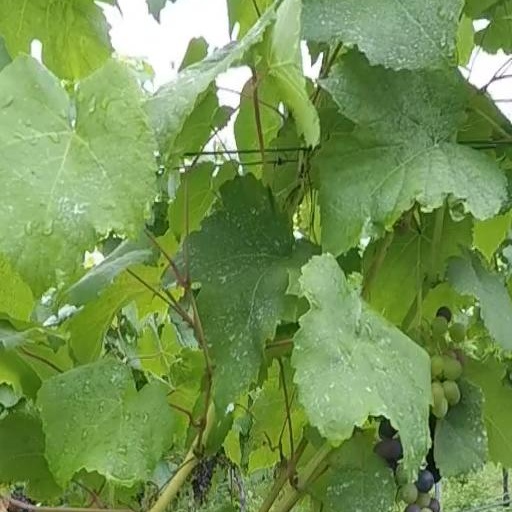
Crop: grape